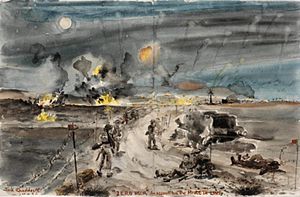
Slaget om Mareth-linjen / Slaget / Operation Pugilist
Zero Hour- Maleri af Cameron Highlanders fremrykning under Mareth offensiven i 1943
Slaget om Mareth-linjen var en del af en allieret operation under General Bernard Law Montgomery i Tunisien under 2. verdenskrig med henblik på at angribe og erobre Mareth linjen i det sydlige Tunesien, som blev forsvaret af tyske og italienske styrker under general Giovanni Messe. Det indledende angreb, Operation Pugilist, kom i vanskeligheder da det efter at et indledende brohoved var blevet etableret ikke lykkedes at opnå et afgørende gennembrud idet aksemagternes styrker gennemførte kraftige modangreb. Angrebet muliggjorde imidlertid en alternativ angrebsrute og lagde således grundlaget for Operation Supercharge II, en omringningsmanøvre gennem Tebaga hullet. Montgomery forstærkede angrebet i flanken, som den 26. marts tvang aksemagternes styrker til at gennemføre en tilbagetrækning, som blev afsluttet den 31. marts med 8. armé i forfølgelse.